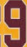
Number: 9